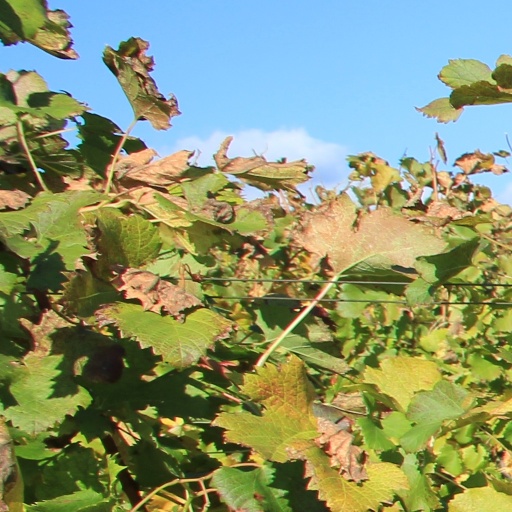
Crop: grape